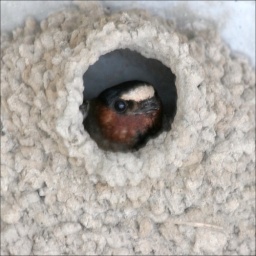
Swallow at home under the bridge